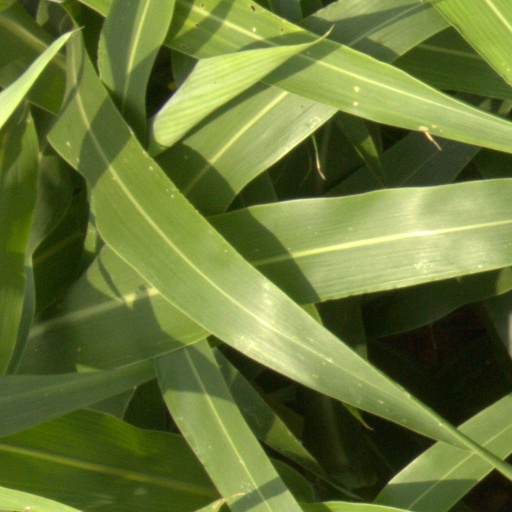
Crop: sorghum